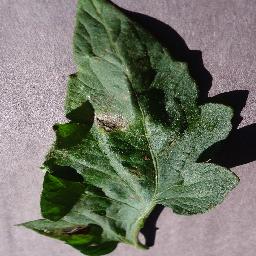
Label: Tomato___Early_blight